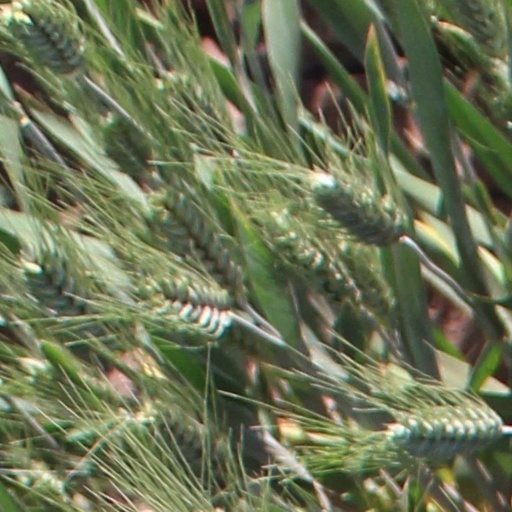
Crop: wheat